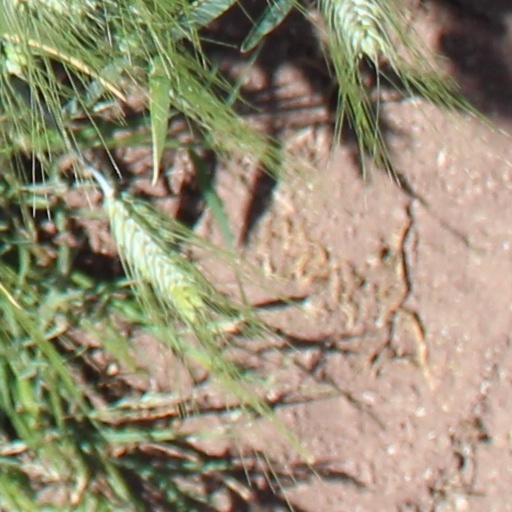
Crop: wheat